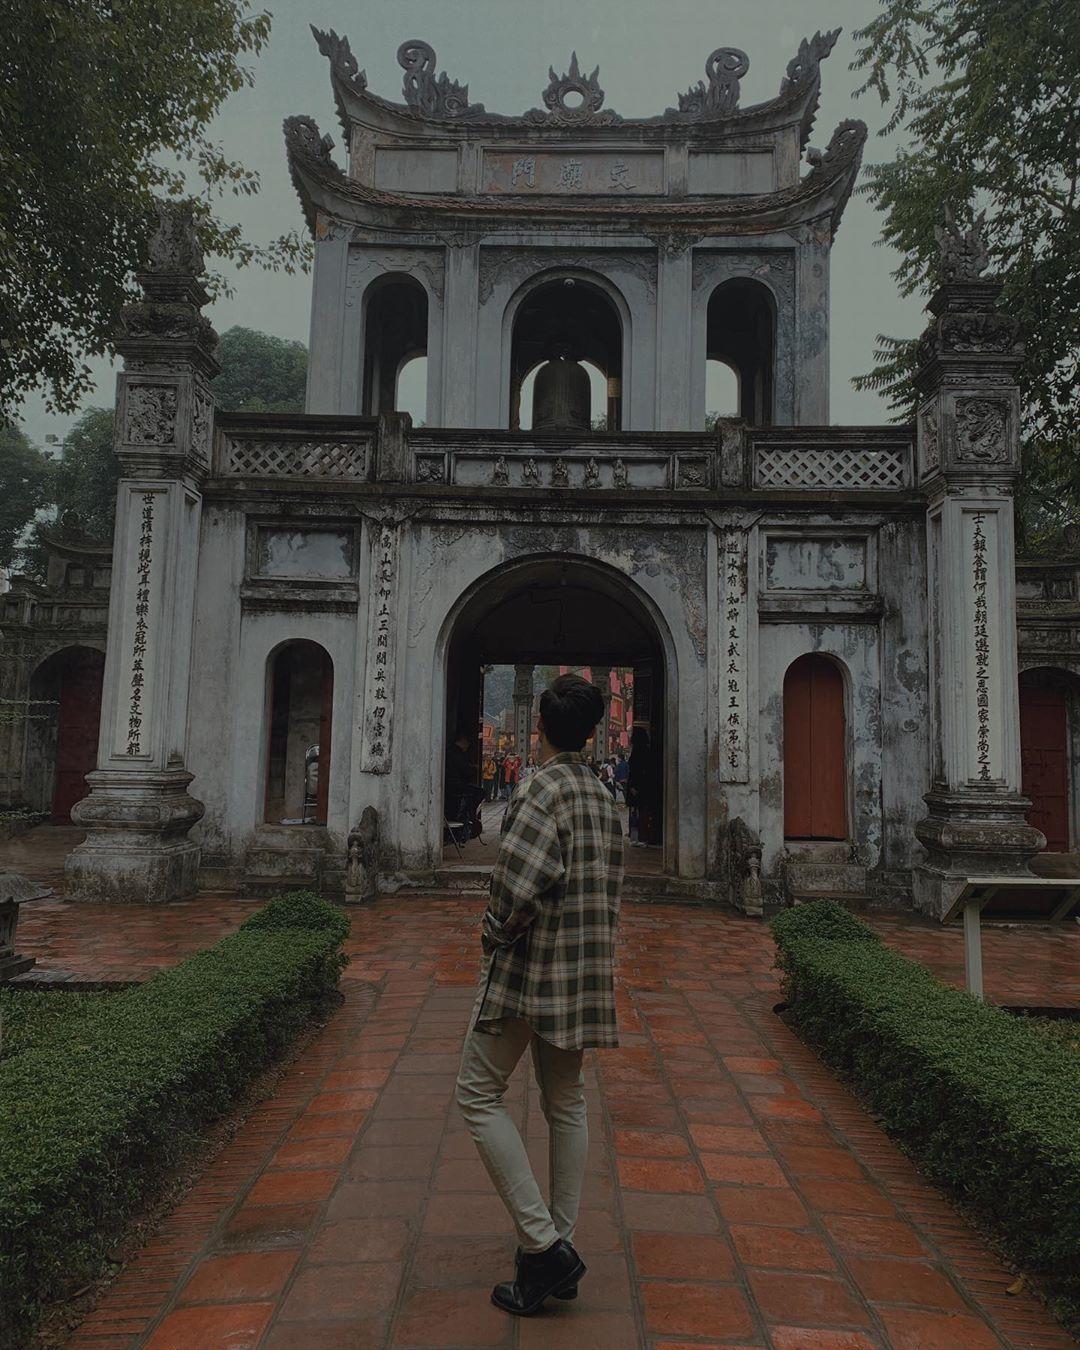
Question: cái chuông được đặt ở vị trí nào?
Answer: cái chuông được đặt phía tầng trên của cái cổng